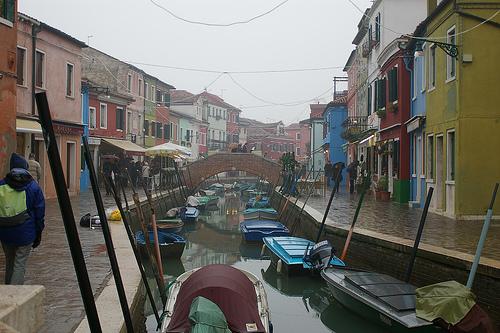
Weather: rain or strom